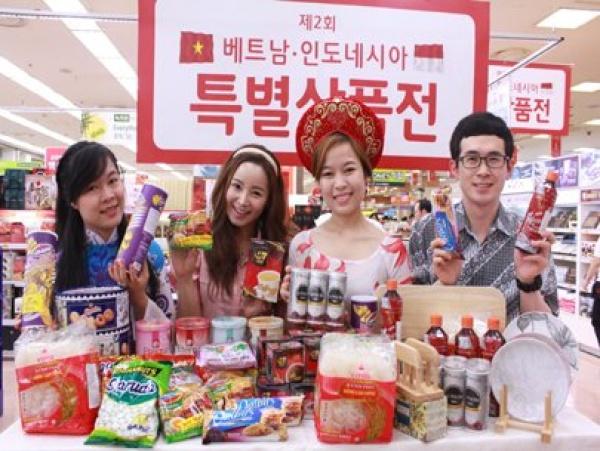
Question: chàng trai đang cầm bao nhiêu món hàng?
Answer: chàng trai đang cầm hai món hàng